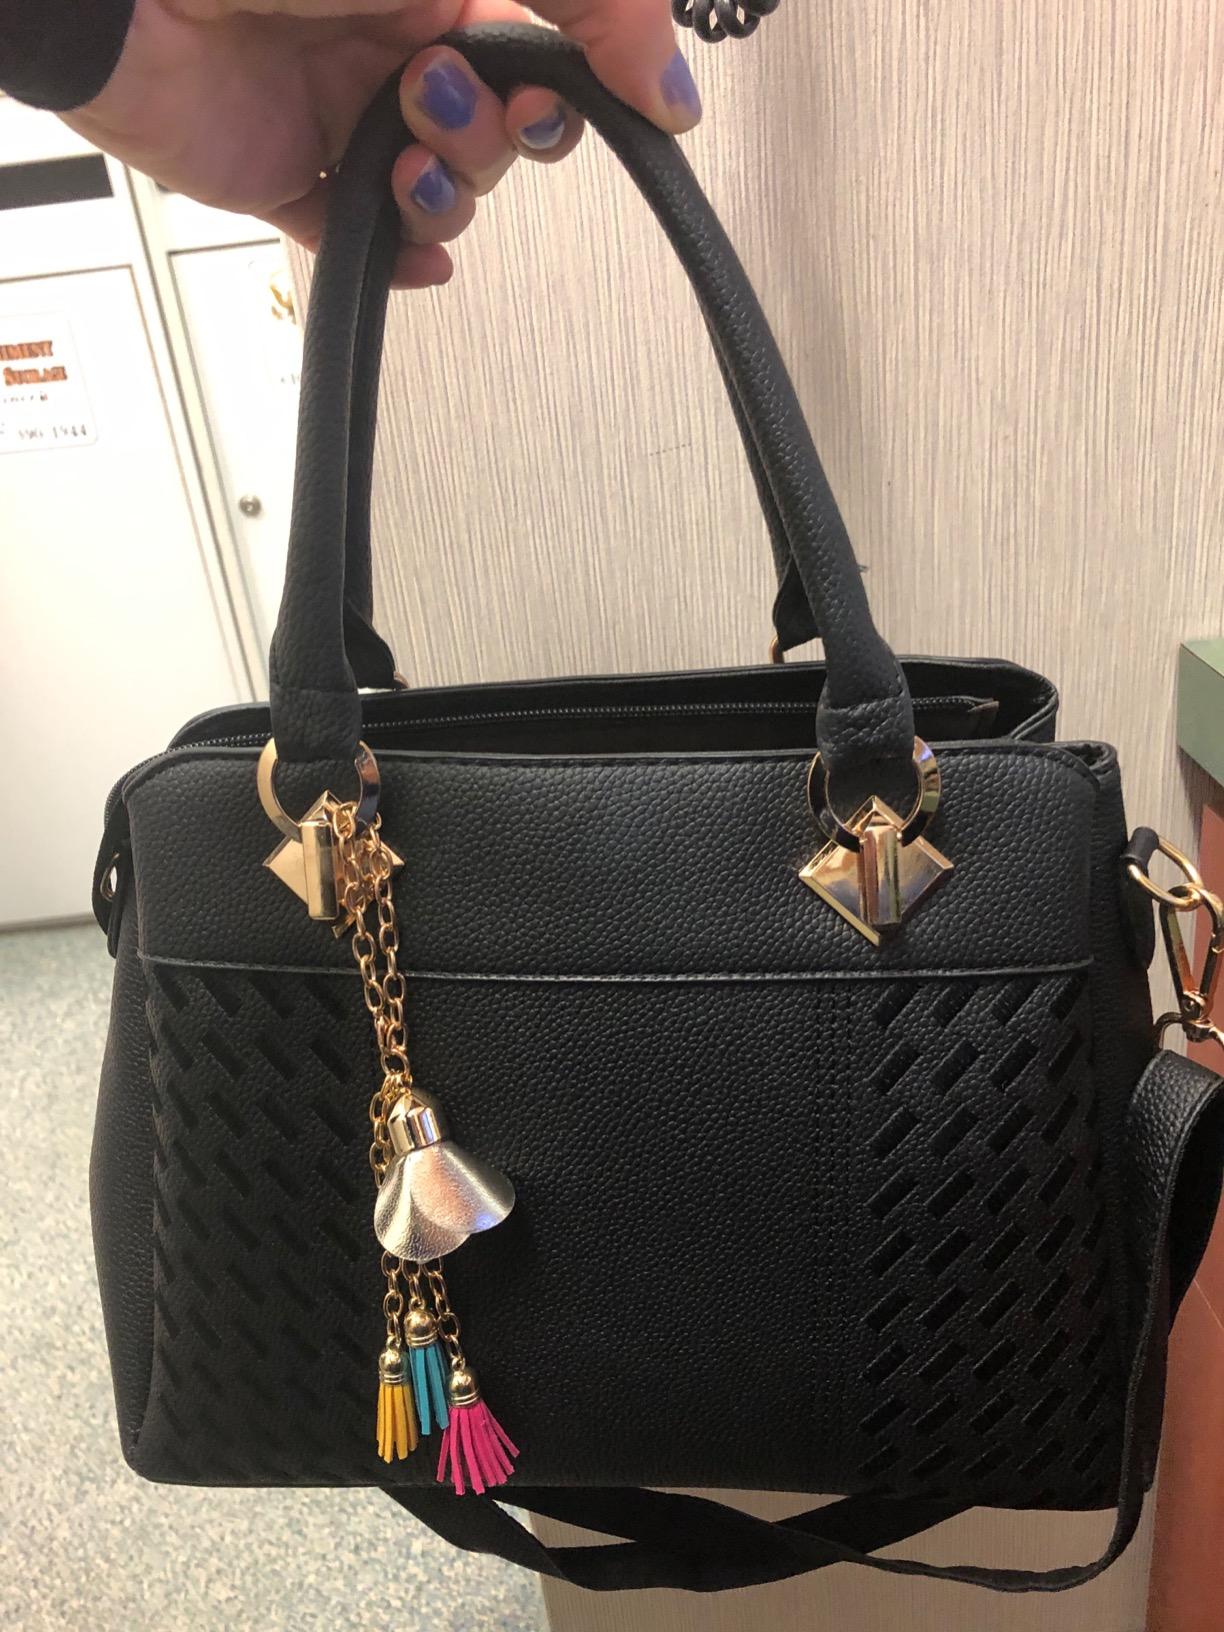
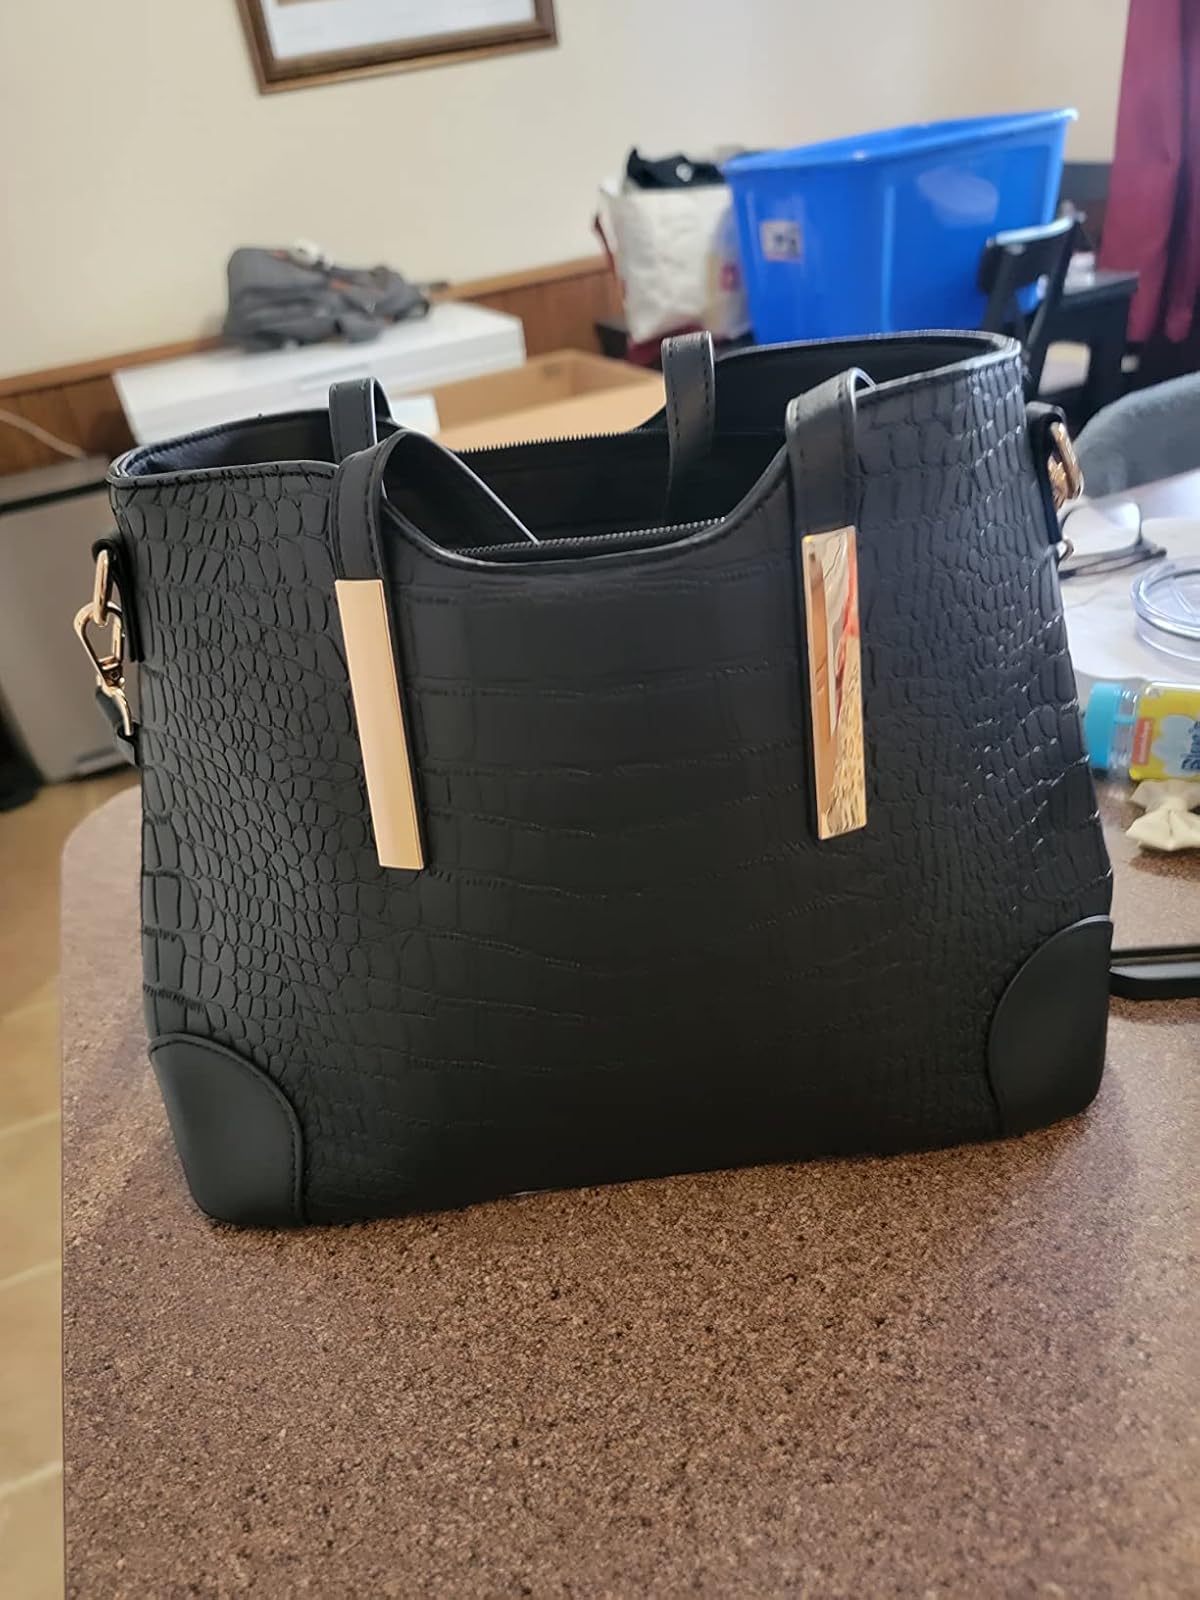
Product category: accessories_handbag
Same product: no